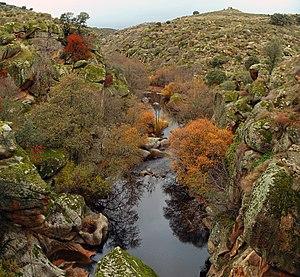
L'Ibor est un cours d’eau espagnol d'une longueur de 60 km qui coule dans la communauté autonome de l'Estrémadure. Il est un affluent du Tage.